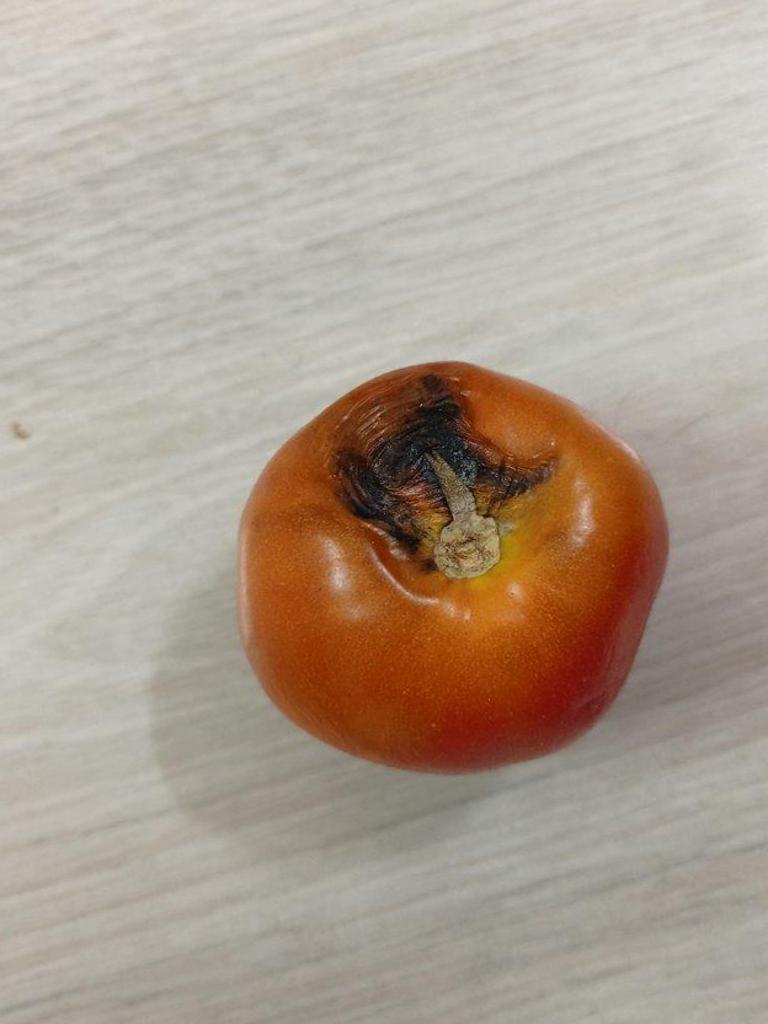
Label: Rotten